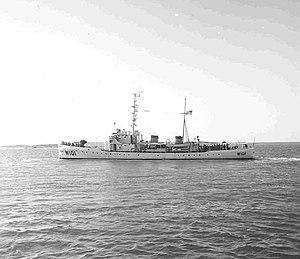
La liste des navires de l'United States Coast Guard est une liste de tous les navires de l'United States Coast Guard à avoir été en service au cours de son histoire. Les navires sont regroupés en fonction de leur classe et de leur taille.